Henni Forchhammer

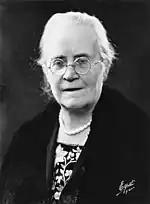
Henni ForchhammerPhoto by Peter Elfelt

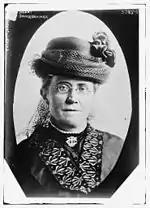
Henni Forchhammer circa 1915

Henriette "Henni" Forchhammer, also known as Margarete Forchhammer (1863 – 1955) was a Danish educator, feminist and peace activist.